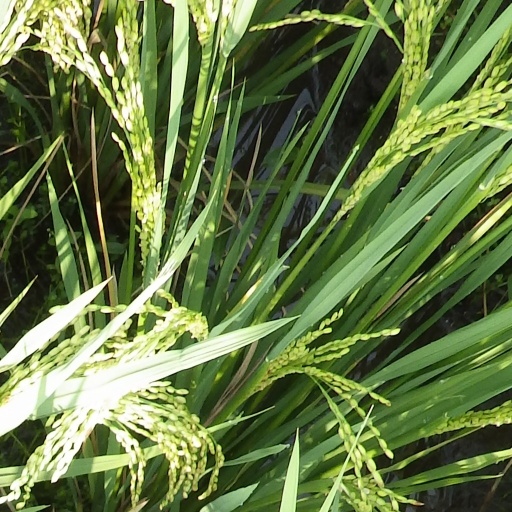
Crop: rice